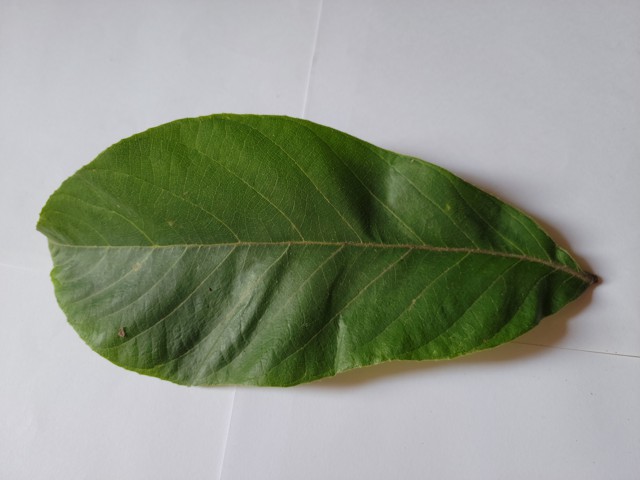
Plant: chapalish